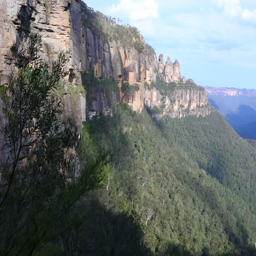
panoramic landscape view of rock formation